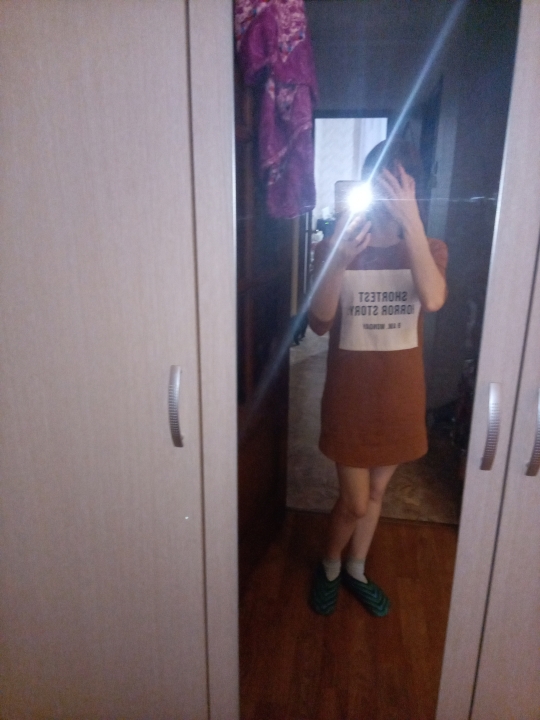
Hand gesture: no_gesture